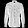
Label: Shirt